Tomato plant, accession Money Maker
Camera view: vertical (180 deg); turntable rotation: 210 degrees
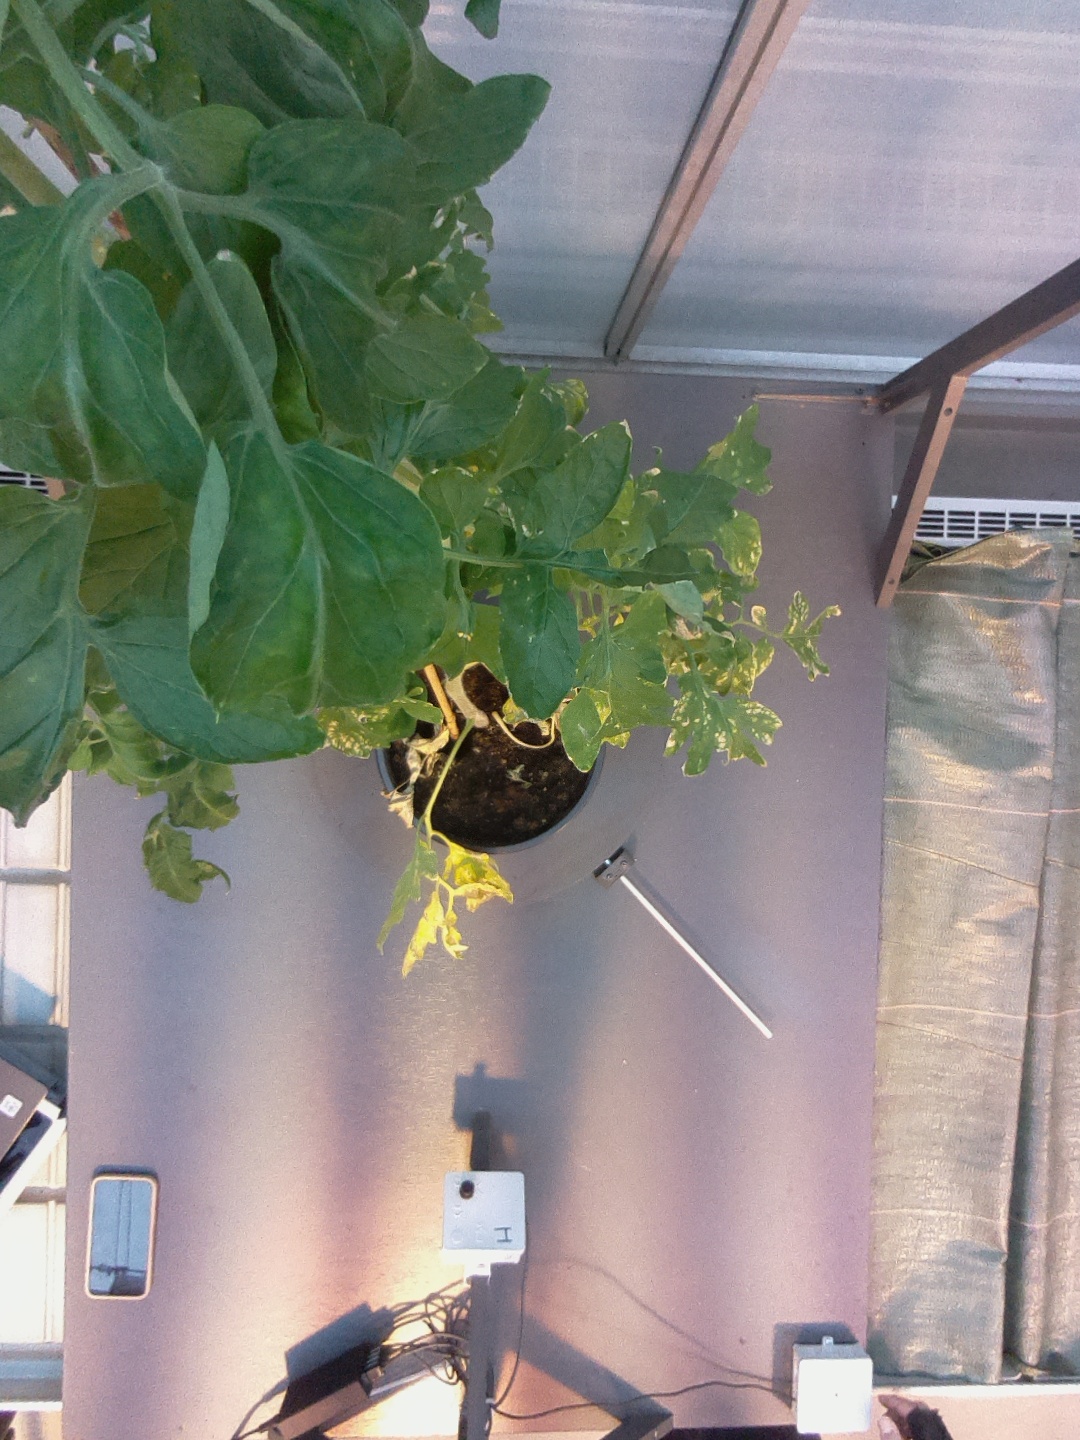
BBCH growth stage 73: 30%-40% of final fruit size